Samuel Przypkowski

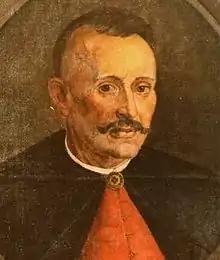
A modern portrait of Samuel Przypkowski by Janusz Podoski

Samuel Przypkowski (Przipcovius, Pripcovius) (1592–19 April 1670, Königsberg) was a Polish Socinian theologian, a leading figure in the Polish Brethren and an advocate of religious toleration. In "Dissertatio de pace et concordia ecclesiae", published in 1628 in Amsterdam, he called for mutual tolerance by Christians. He was also a poet in Latin and Polish.